Sébastien Ogier

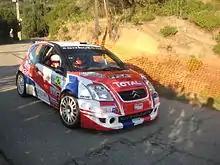
Ogier at the 2008 Tour de Corse

In the 2008 season, Ogier moved to compete a full Junior World Rally Championship program, driving a Super 1600-class Citroën C2 for the Equipe de France FFSA team.